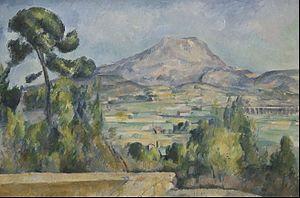
Cézanne peint est une chanson interprétée par France Gall. Écrite, composée et produite par Michel Berger, elle figure sur l'album Débranche !, paru en avril 1984.